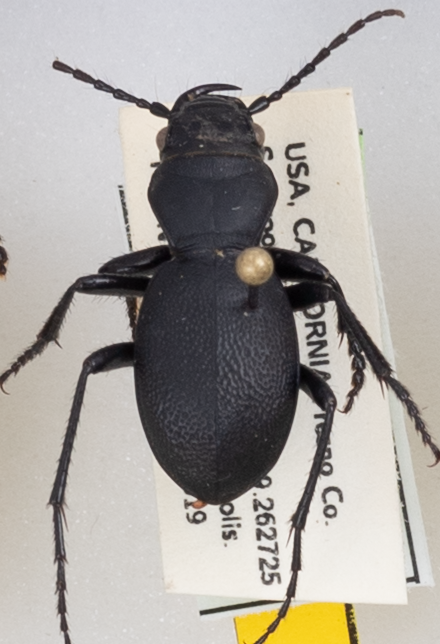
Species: Omus californicus
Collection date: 2021-05-19
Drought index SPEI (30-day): -1.226
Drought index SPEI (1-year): -2.09
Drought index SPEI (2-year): -1.69